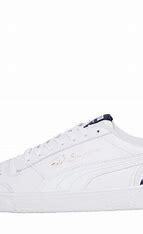
Brand: Puma
Model: Ralph Sampson Lo